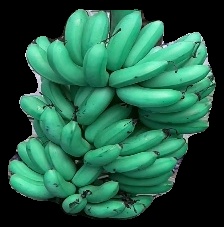
Variety: rasbale
Grade: grade1